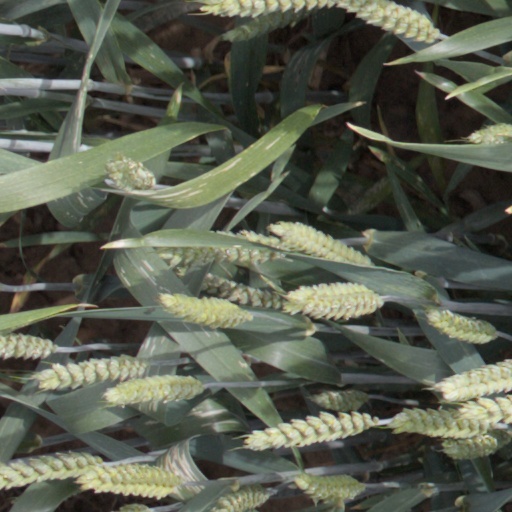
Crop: wheat